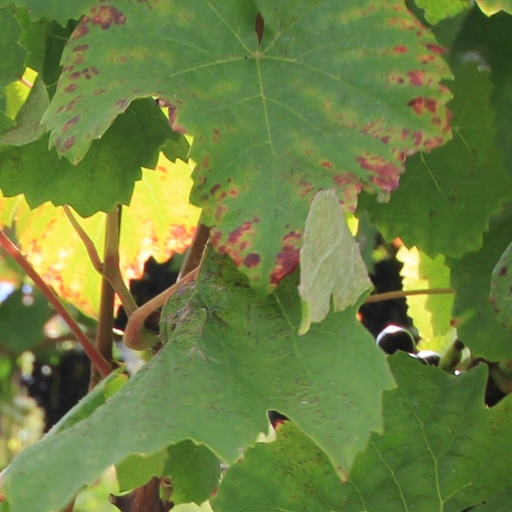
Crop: grape